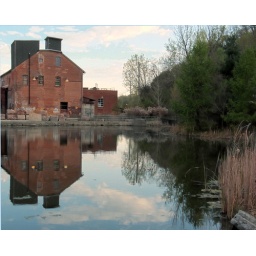
Biking again and a chance to reflect on a new season. Brickworks Toronto looking over lake to refurbished red brick building.